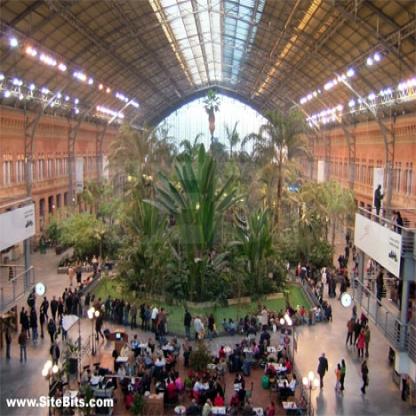
Scene: Indoor